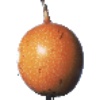
Label: Granadilla 1